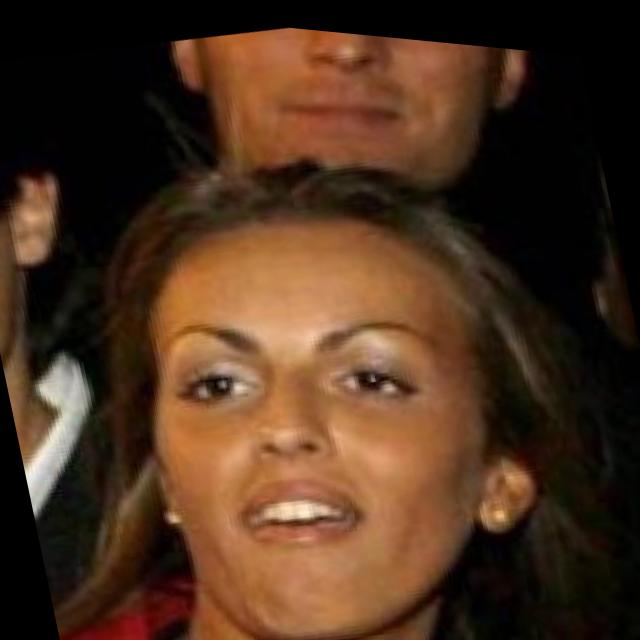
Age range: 21-44